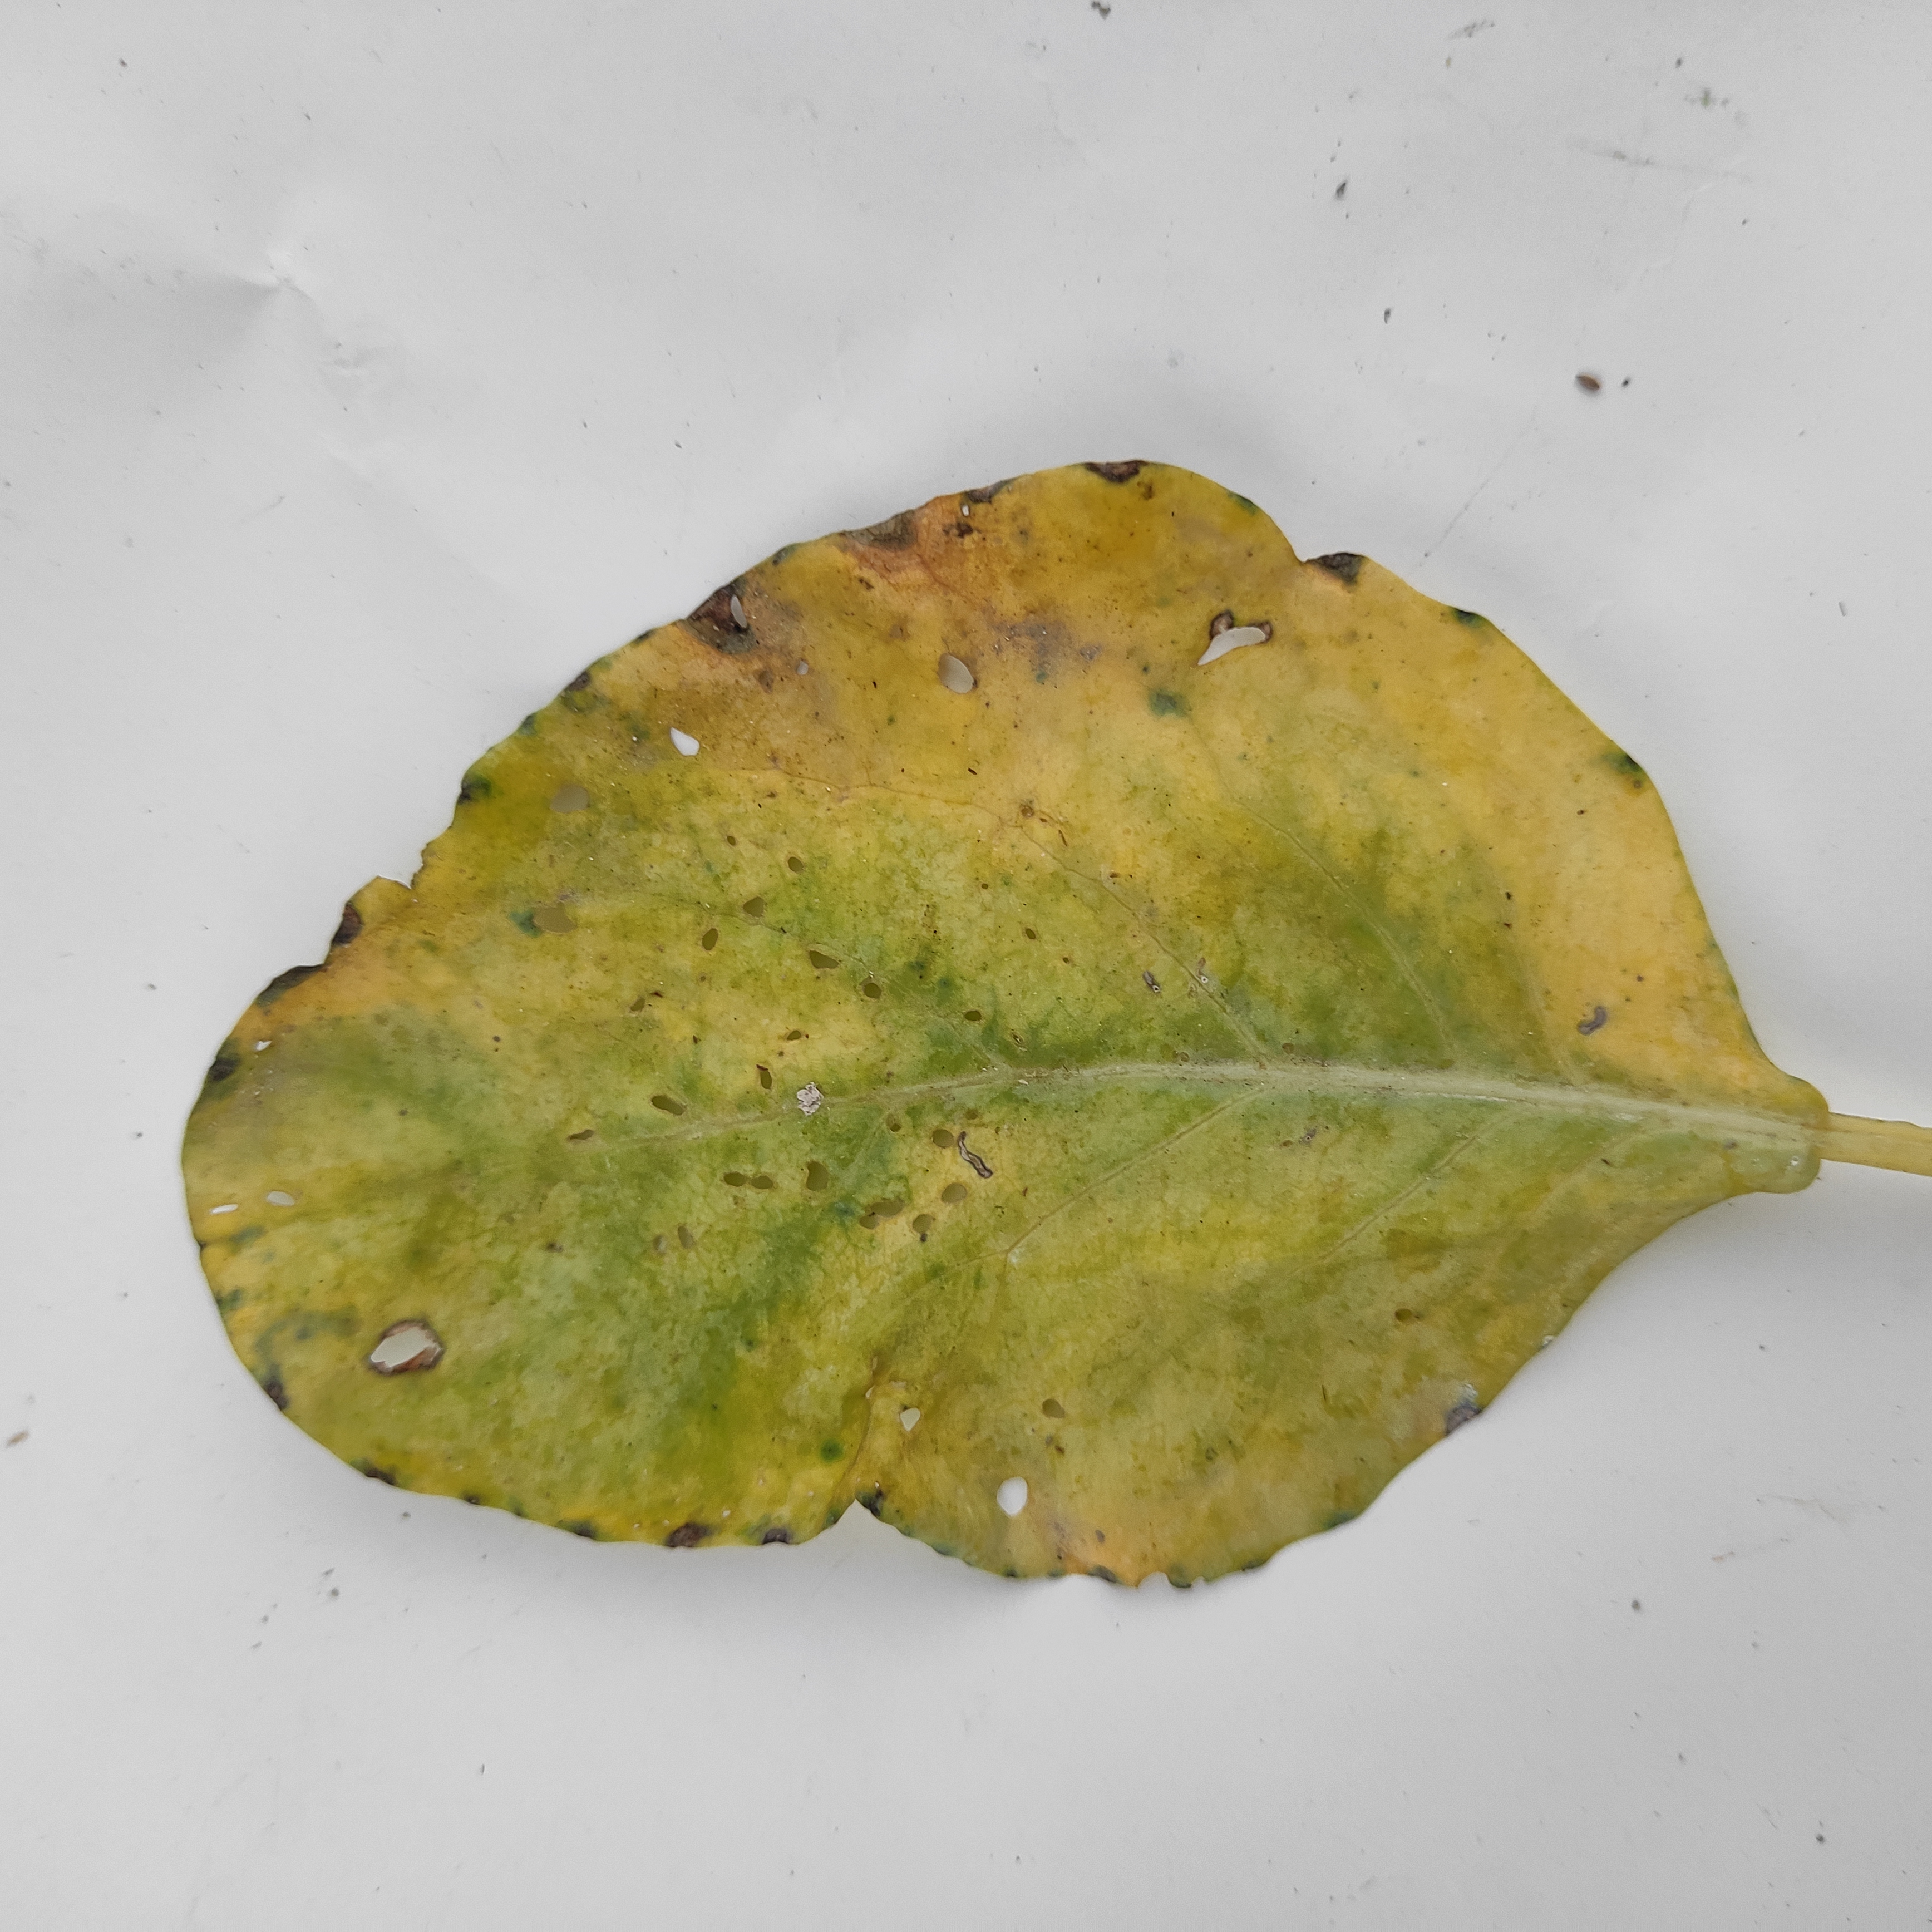
Label: Black Rot